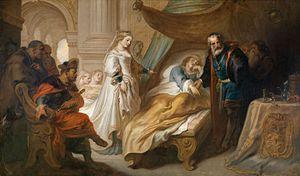
Les Séleucides sont une dynastie de l'époque hellénistique issue de Séleucos Iᵉʳ, l'un des Diadoques d'Alexandre le Grand, qui a constitué un empire formé de la majeure partie des territoires orientaux conquis par Alexandre, allant de l'Anatolie à l'Indus. Les Séleucides règnent de la fin du IVᵉ au Iᵉʳ siècle av. J.-C., avec pour cœur politique la Syrie, d'où l'appellation courante dès l'Antiquité de « rois de Syrie ». Les Séleucides règnent jusqu'au IIᵉ siècle av. J.-C. sur la Babylonie et la Mésopotamie dans la continuité des Perses achéménides. La Perside et la Médie ont quant à elles été plus difficilement soumises. Les Séleucides ont dû faire face à la volonté sécessionniste de nombreux territoires, comme le royaume gréco-bactrien, le royaume d'Arménie, le royaume de Pergame ou la Judée. Au milieu du IIᵉ siècle av. J.-C., la majeure partie des provinces iraniennes et mésopotamiennes tombent entre les mains des Parthes. En 64 av. J.-C., fortement amoindri par d'inextricables querelles de succession, le royaume passe sous la tutelle des Romains.